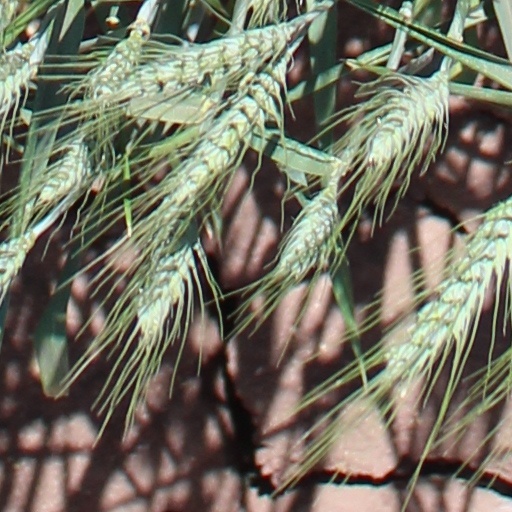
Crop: wheat